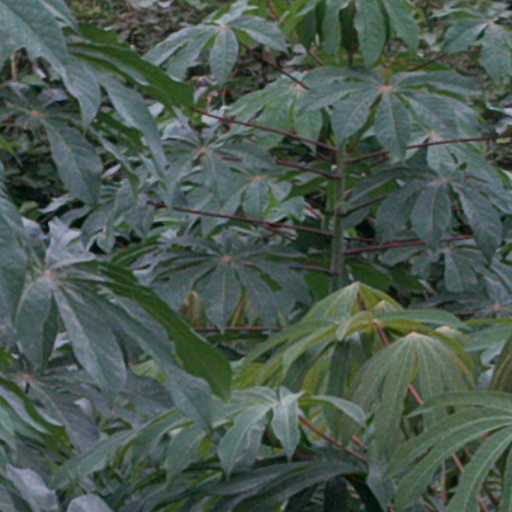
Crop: cassava